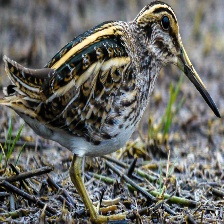
Species: JACK SNIPE
Scientific name: LYMNOCRYPTES MINIMUS